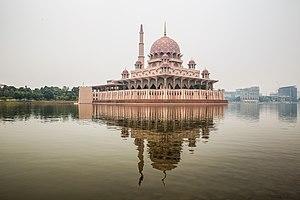
La mosquée Putra est la mosquée centrale de Putrajaya, en Malaisie. Construite de 1997 à 1999, elle est située à côté du lac Putrajaya et du Perdana Putra, qui abrite les bureaux du Premier ministre. Devant la mosquée se trouvent des porte-drapeaux des différents États de la Malaisie.